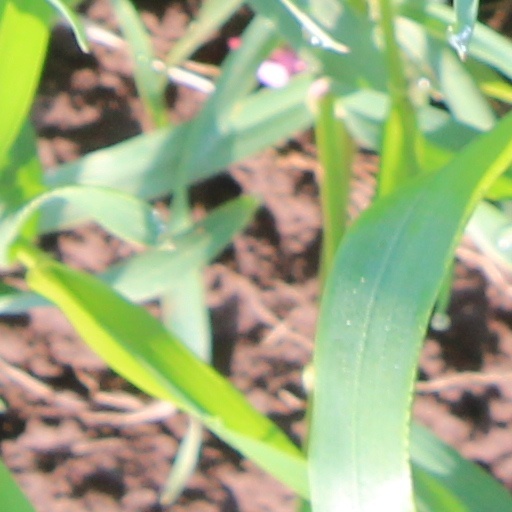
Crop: wheat